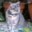
Label: cat